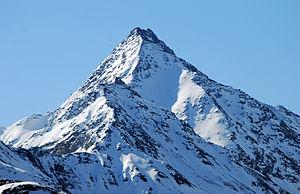
Le Lasörling est une montagne qui s’élève à 3 098 m d’altitude dans les Hohe Tauern, en Autriche.